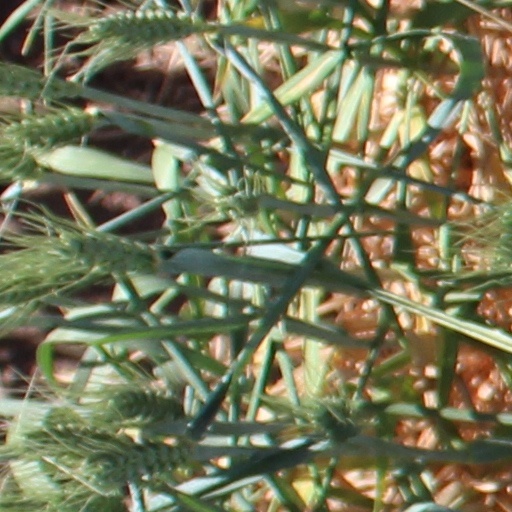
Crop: wheat